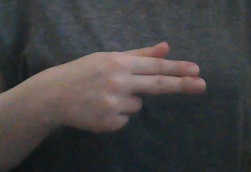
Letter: ghain